Geneva Agreement (1966)

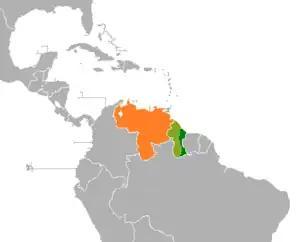
Territory in dispute (Essequibo) shown in light green with the rest of Guyana in dark green; Venezuela shown in orange.

The Agreement to Resolve the Controversy between Venezuela and the United Kingdom of Great Britain and Northern Ireland over the Frontier between Venezuela and British Guiana, better known as the Geneva Agreement, is a treaty between Venezuela and the United Kingdom, along with its colony of British Guiana (which would soon receive its independence), that was signed in Geneva, Switzerland, on 17 February 1966. The treaty outlines the steps taken to resolve the controversy between Venezuela and the United Kingdom, arising from Venezuela's contention to the UN in 1962 that the 1899 declaration by the Paris Tribunal of Arbitration awarding the territory to British Guiana was null and void, following the publication of Mallet-Prevost memorandum and other documents from the tribunal that called the decision into question.